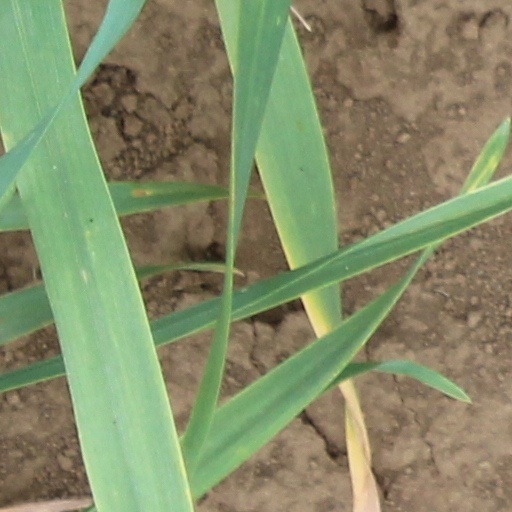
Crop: wheat